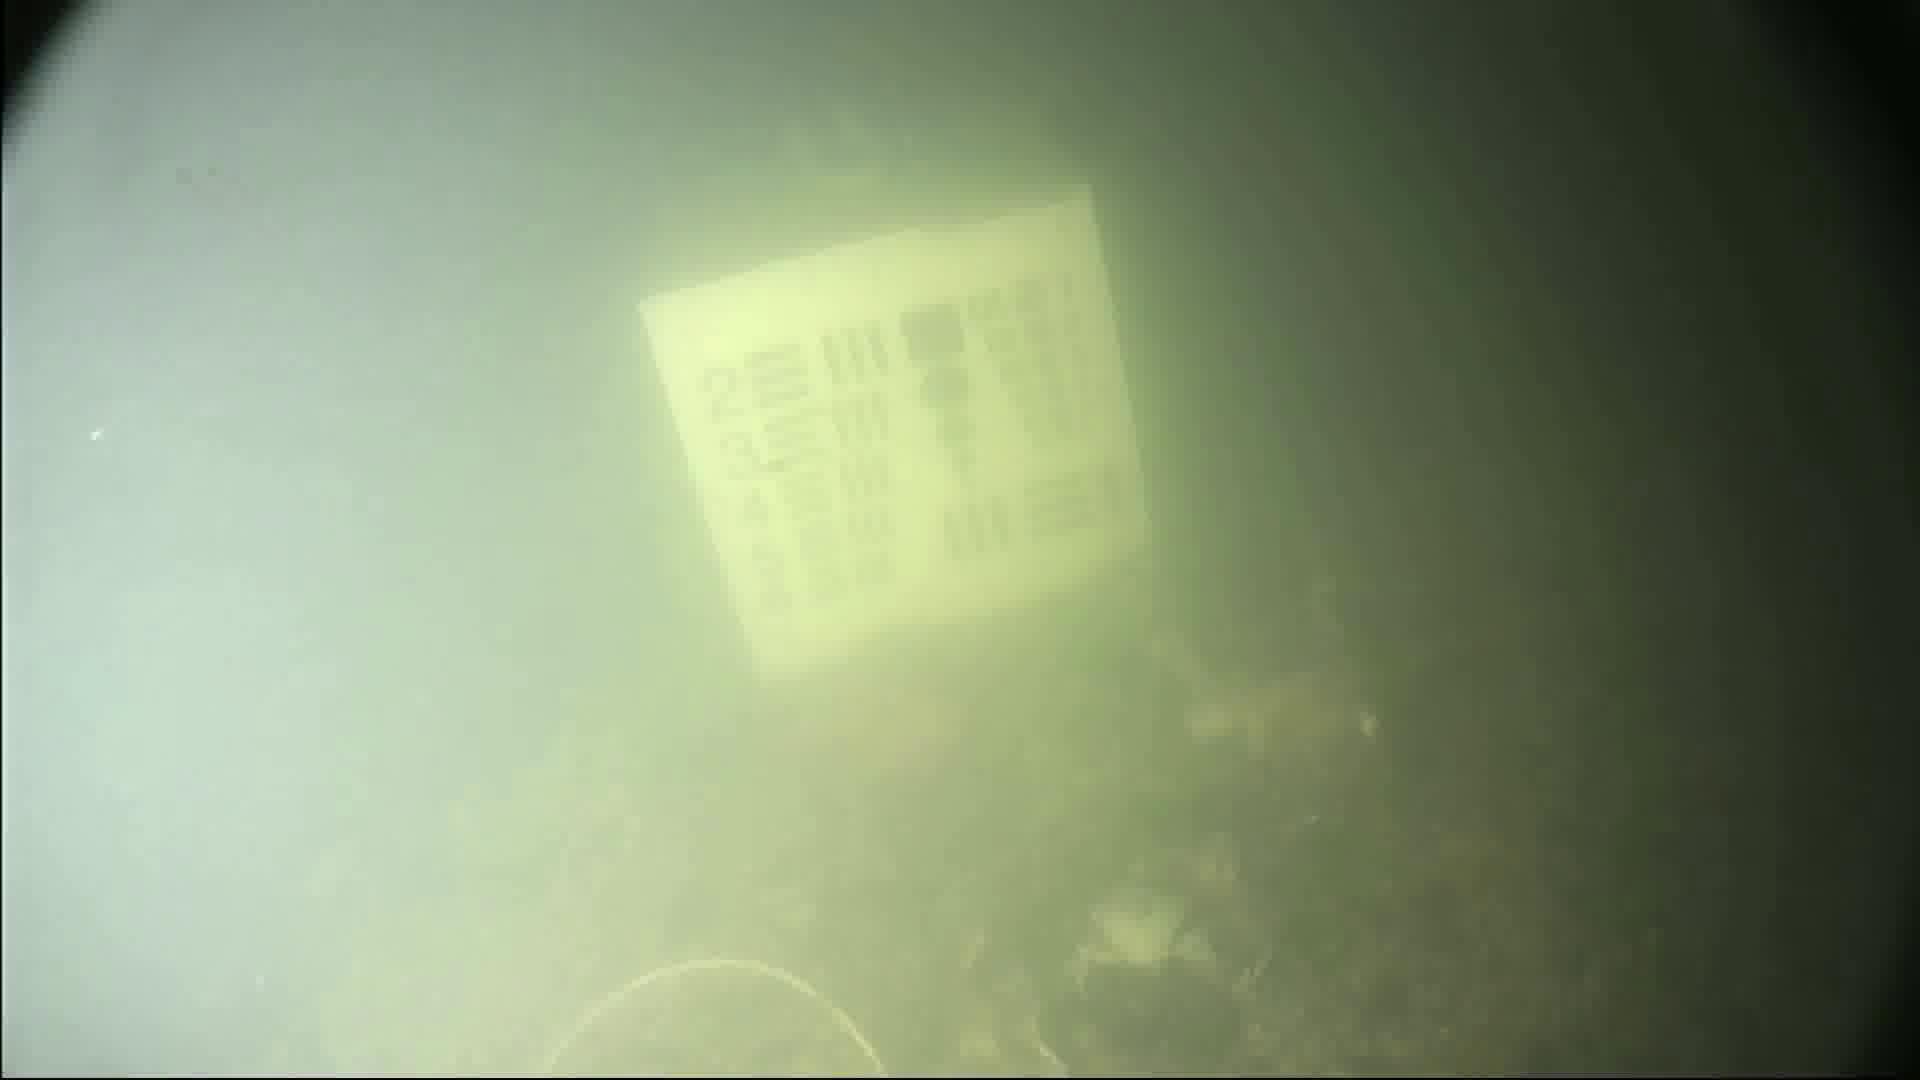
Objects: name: crab